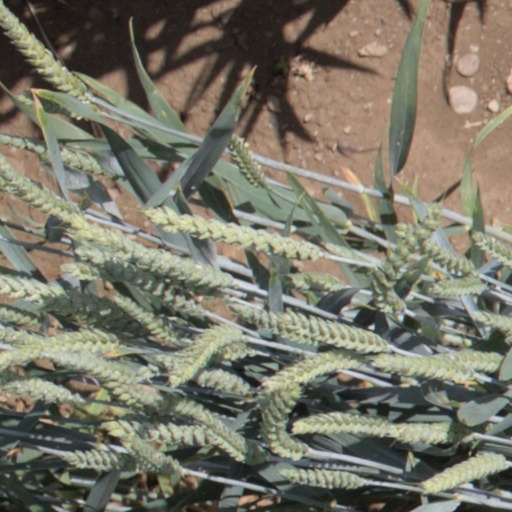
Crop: wheat